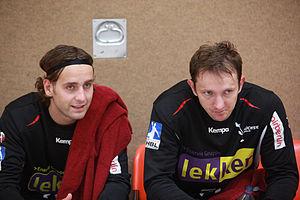
Petr Štochl, né le 24 avril 1976 à Plzeň, est un handballeur international tchèque évoluant au poste de gardien de but.